Herman Norman

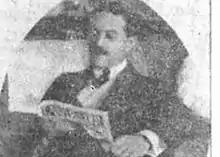
Herman Cameron Norman

Herman Cameron Norman (8 June 1872 – 8 September 1955) was a British diplomat who represented Britain in Iran. He was an important figure in the lead up to 1921 coup d'état.